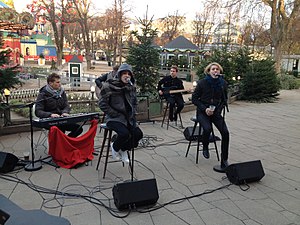
Wild Hearts Tour / Turnédatoer
Dúné og Gavyn Bailey under lydprøve til GO' Morgen Danmark i Tivoli den 24. november.
Dúné og Gavyn Bailey under lydprøve i Tivoli, forud for optræden i TV 2 programmet GO' Morgen Danmark.
Wild Hearts Tour var den 11. koncertturné af det danske elektro-rockband Dúné. Den startede 28. marts 2013 og sluttede 24. november samme år. Turnéen understøttede bandets tredje studiealbum Wild Hearts som udkom i februar 2013.